Uruk period

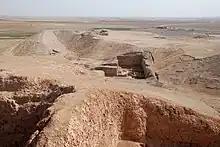
Ruins of Tell Brak, Syria.

Outside Uruk, few sites in southern Mesopotamia have yielded levels contemporary with the Uruk period. Soundages carried out on the sites of most of the key cities of Mesopotamia in the historic period have revealed that they were occupied in this period (Kish, Girsu, Nippur, Ur, perhaps Shuruppak and Larsa, and further north in Diyala, Tell Asmar and Khafajah). The sacred quarter of Eridu, site of the main monumental structures of the Ubaid period in Lower Mesopotamia, is poorly known for the Uruk period though Uruk Period pottery was found there. The only important structure from the end of the 4th millennium BC so far known from the region outside Uruk is the 'Painted Temple' on the platform of Tell Uqair, which dates to the end of the Uruk period or perhaps the Jemdet Nasr period, and consists of two terraces superimposed on one another with a building of around 18 x 22 m identified as having a cultic function. More recently, a level belonging to the Uruk period has been revealed on the tell southeast of the site of Abu Salabikh ('Uruk Mound'), covering only 10 hectares. This site was surrounded by a wall which has been only partially revealed and several buildings have been brought to light, including a platform which supported a building, only traces of which remain. As for the site of Jemdet Nasr, which has given its name to the period of transition from the Uruk period to the Early Dynastic period, it is divided into two main tells and it is on the second ("Mound B") that the most important building has been brought to light, which contained a substantial cache of administrative documents—more than 200 tablets with impressions of cylinder seals.